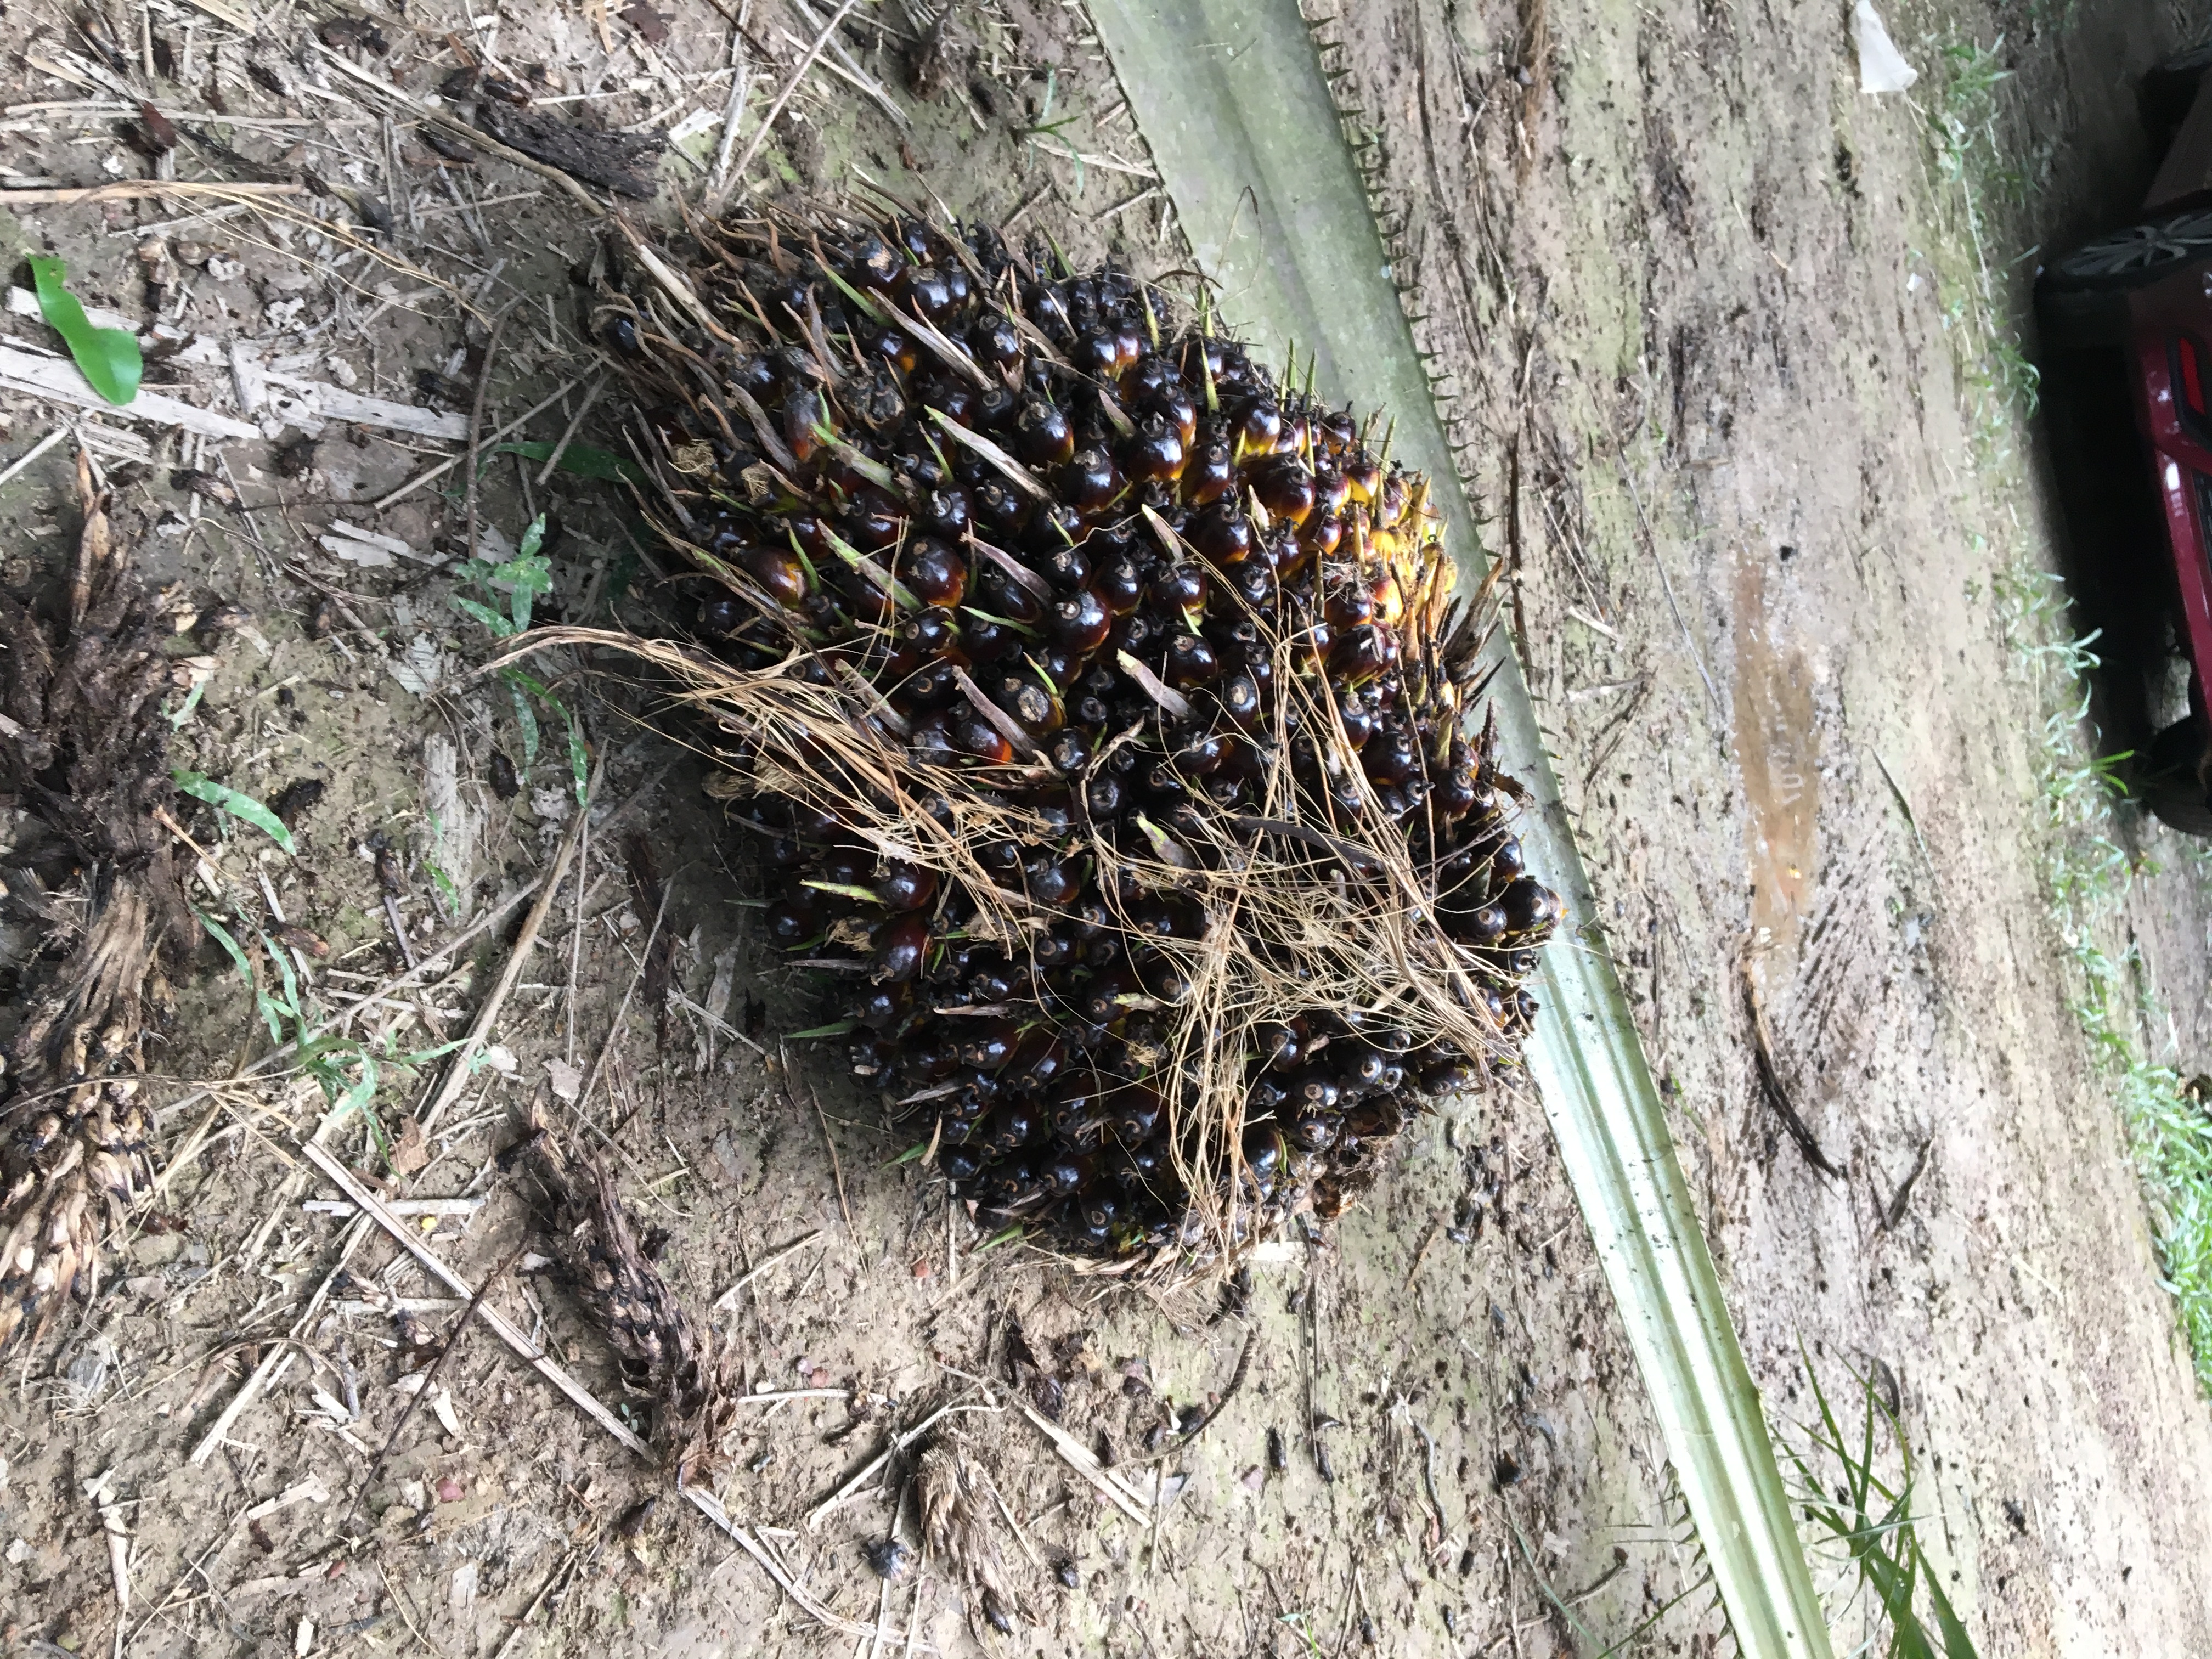
Ripeness: Unripe